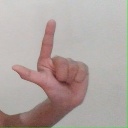
अक्षर: ल